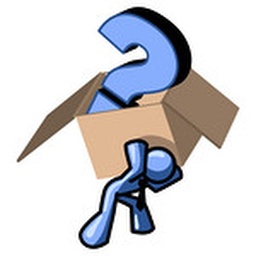
Royalty-free people clipart picture of a blue man carrying a heavy box with a question mark in it on his back.